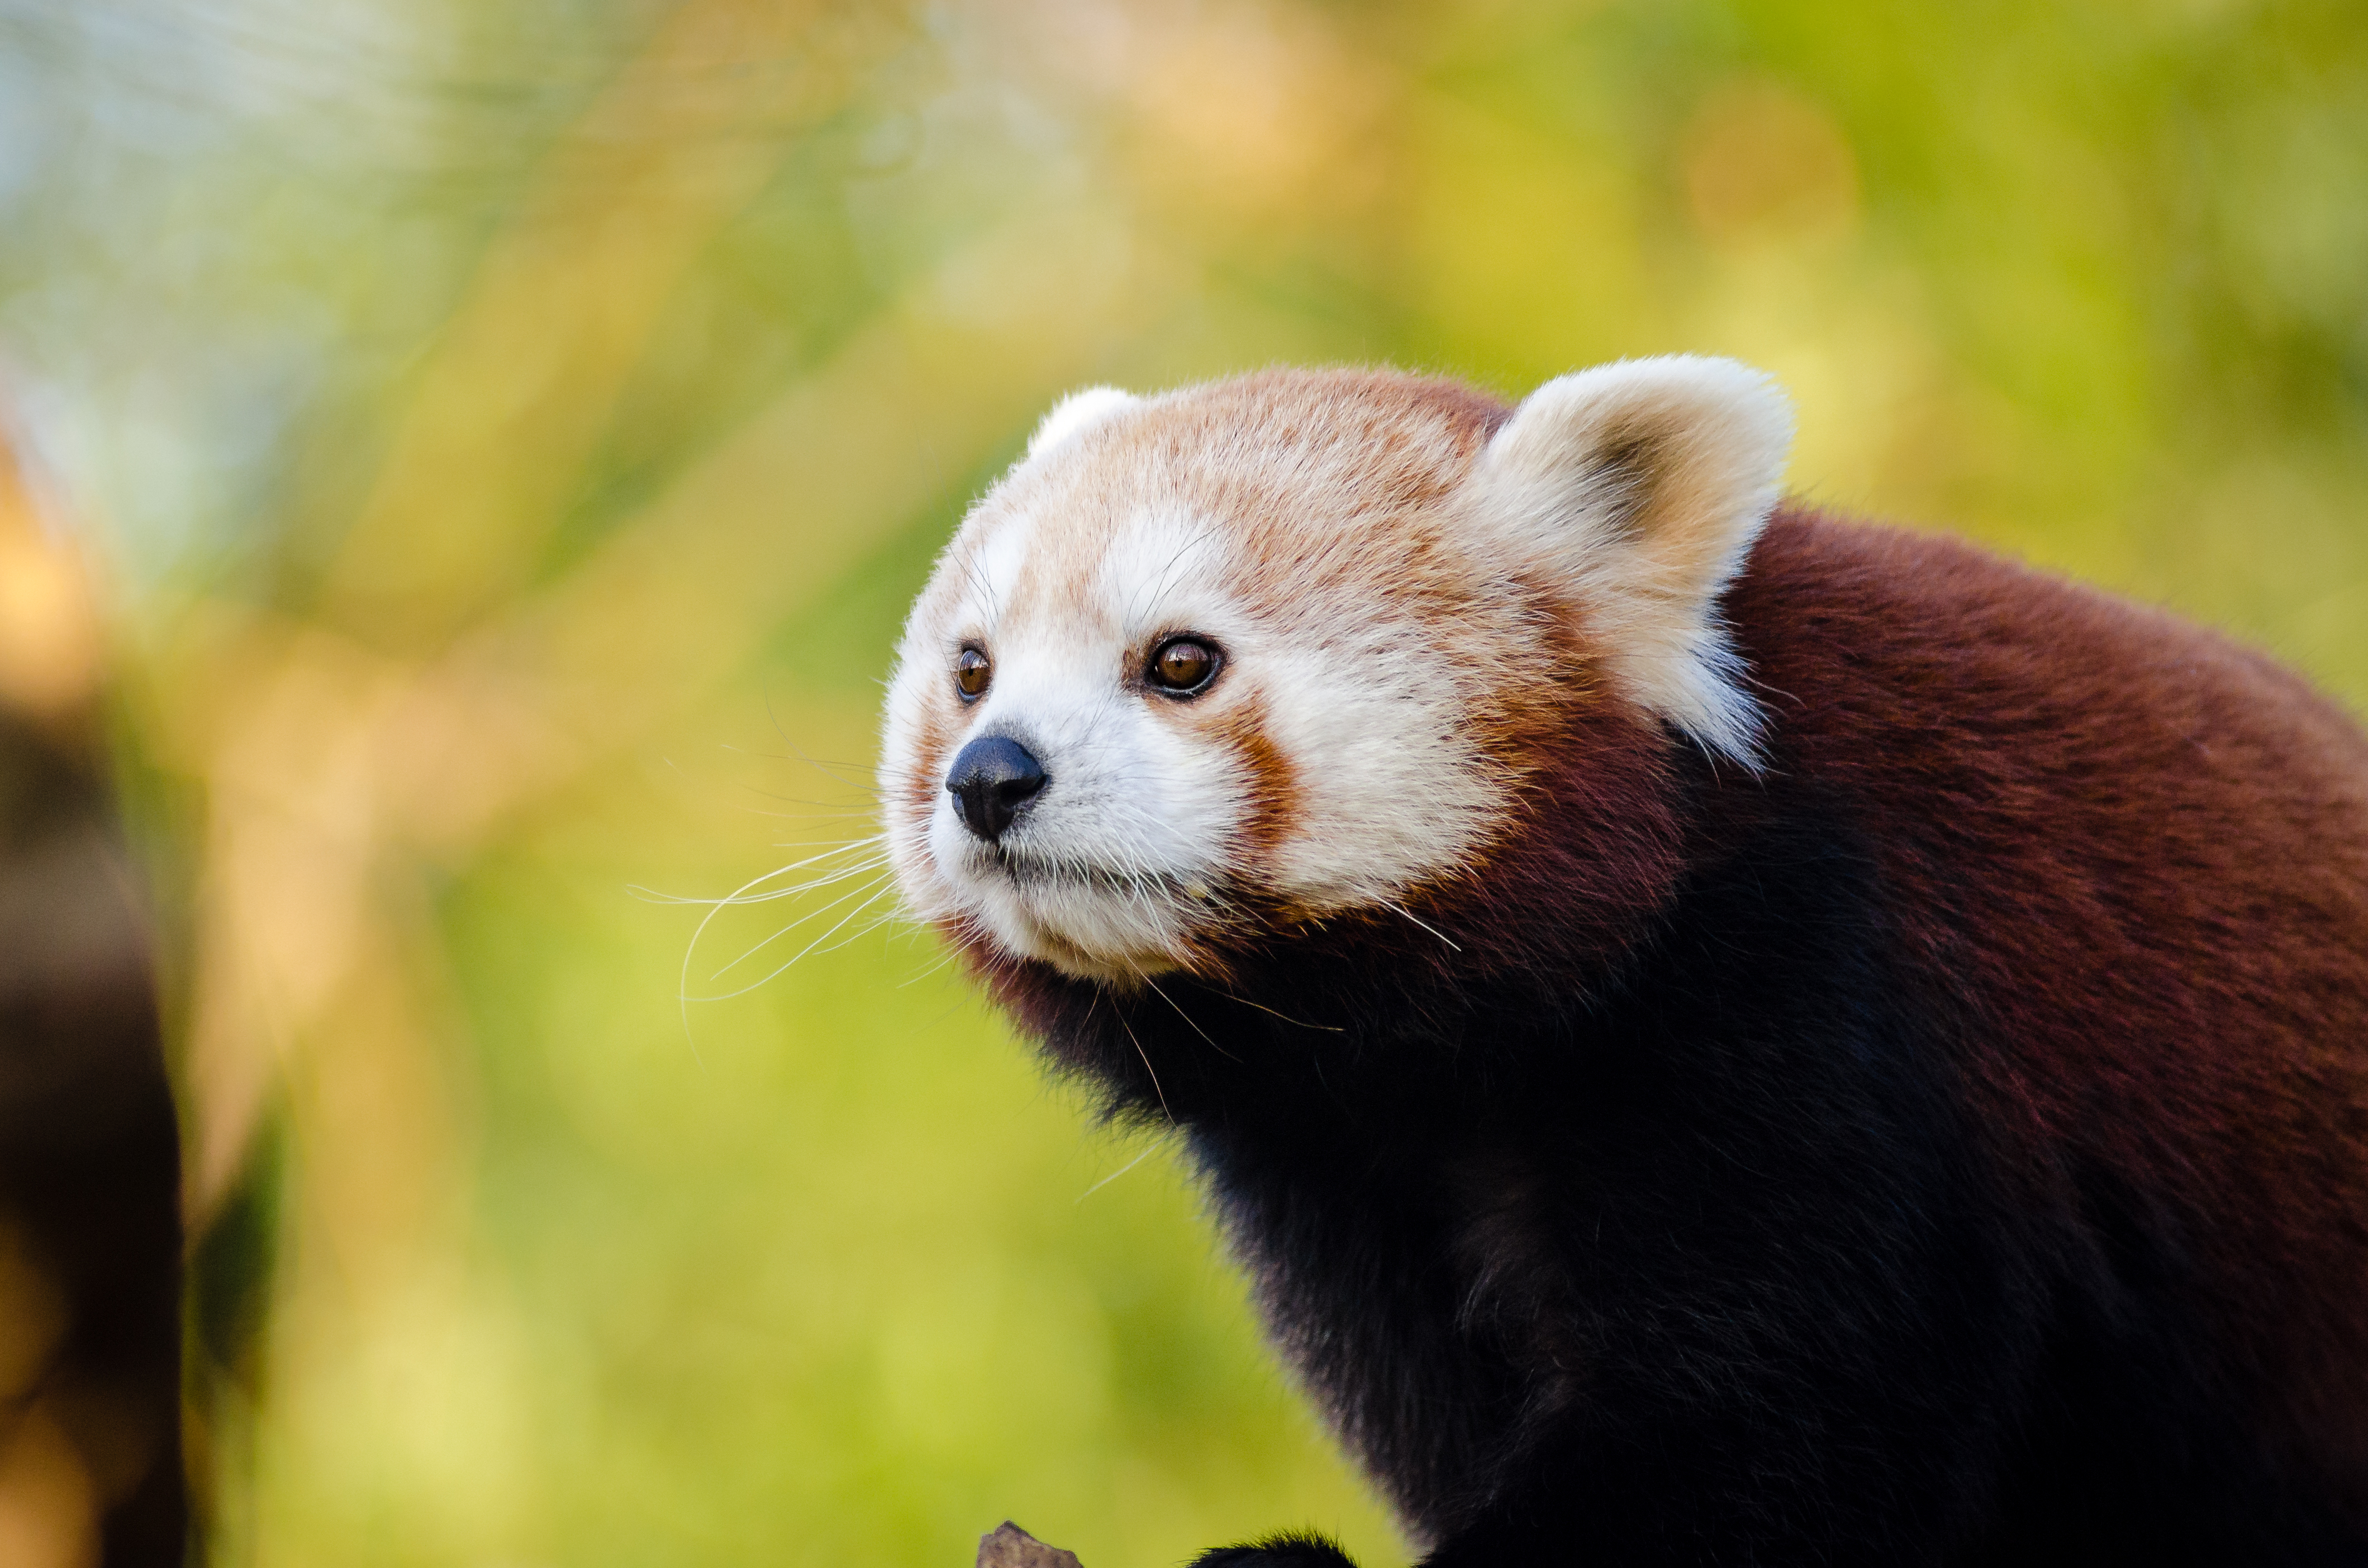
tree, nature, cold, winter, bokeh, vintage, sweet, feet, animal, cute, female, wildlife, zoo, fur, orange, young, green, high, red, foot, mammal, nikon, fauna, red panda, panda, 2015, face, nose, whiskers, paw, tail, animals, ears, endangered, vertebrate, germany, deutschland, natur, paws, tier, iso, ss, fell, grn, gesicht, baum, adorable, bamboo, d7000, roter, kleiner, niedlich, sues, suess, species, bedrohte, tierart, tierpark, weiblich, jungtier, jung, ohren, schwanz, nase, bedroht, ailurus, fulgens, mozilla, firefox, wochenende, weekend, kalt, mustelidae, carnivoran, polecat